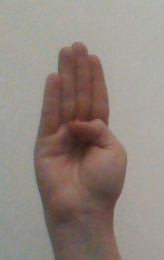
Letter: kaaf